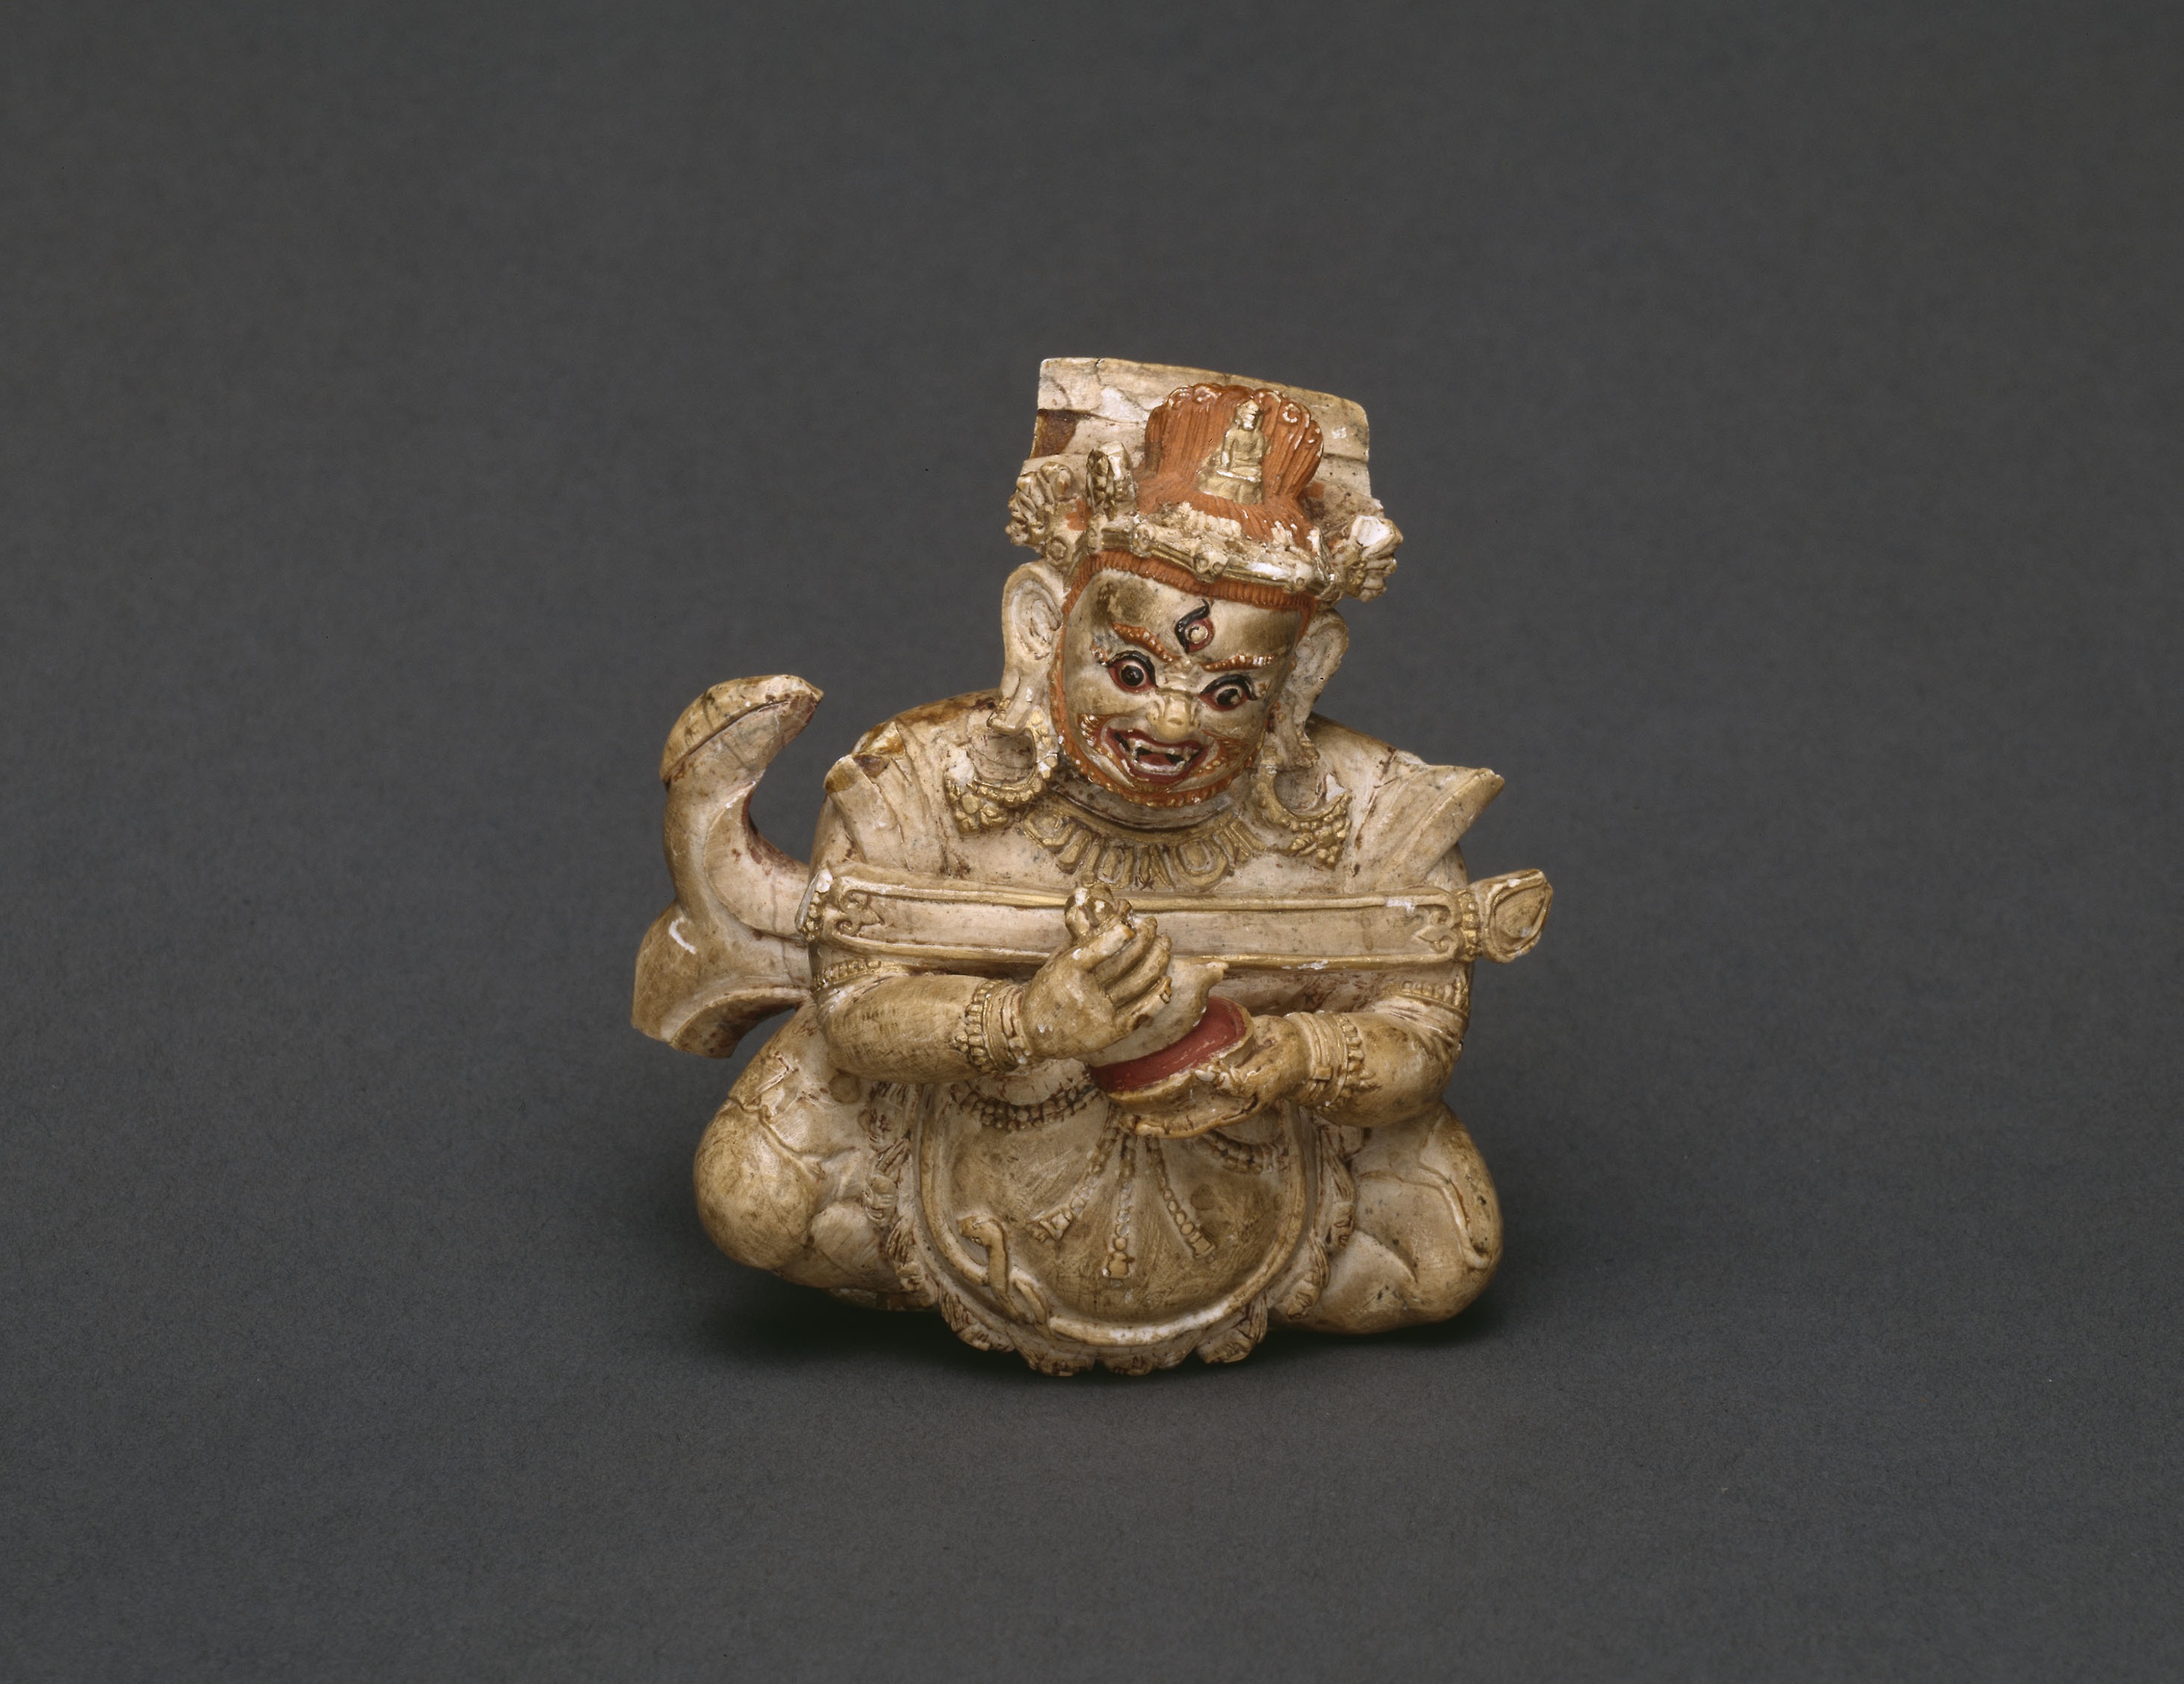
sculpture, figurine, statue, metal, art, carving, sitting, stone carving, antique, bronze, brass, toy